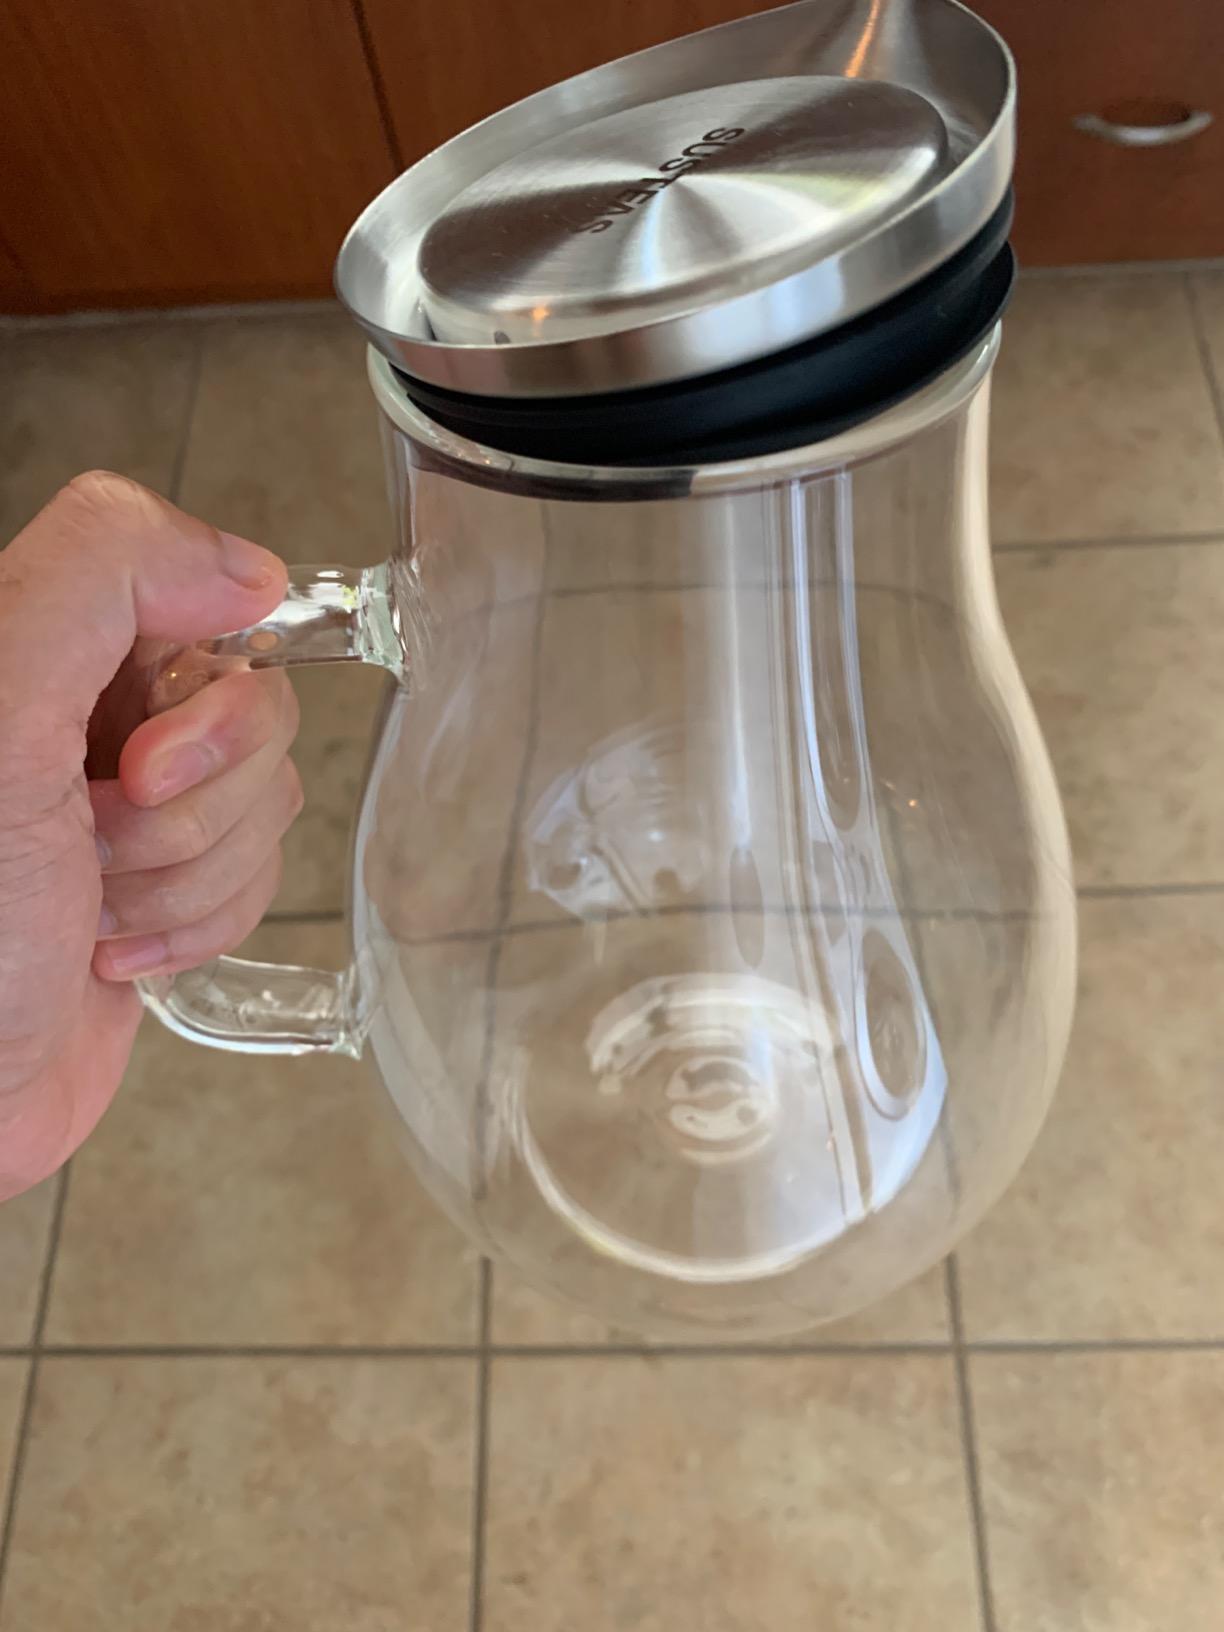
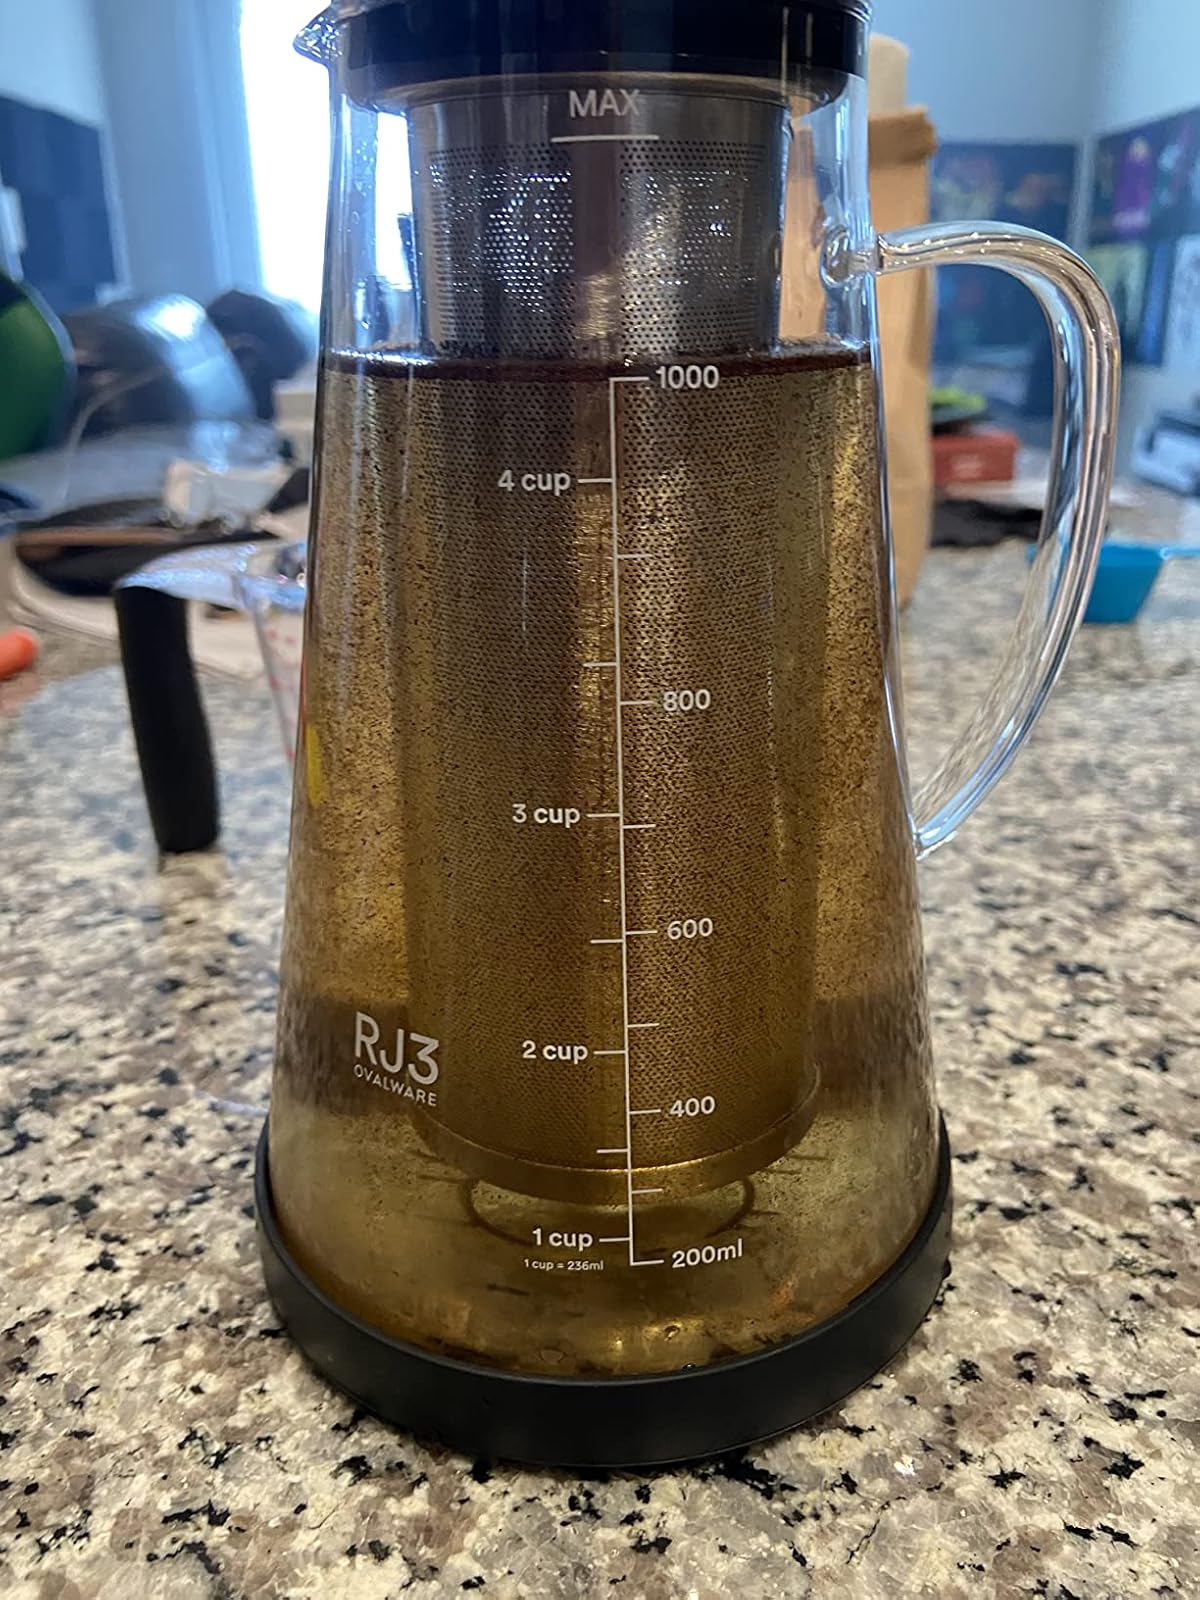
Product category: items_tea
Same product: no